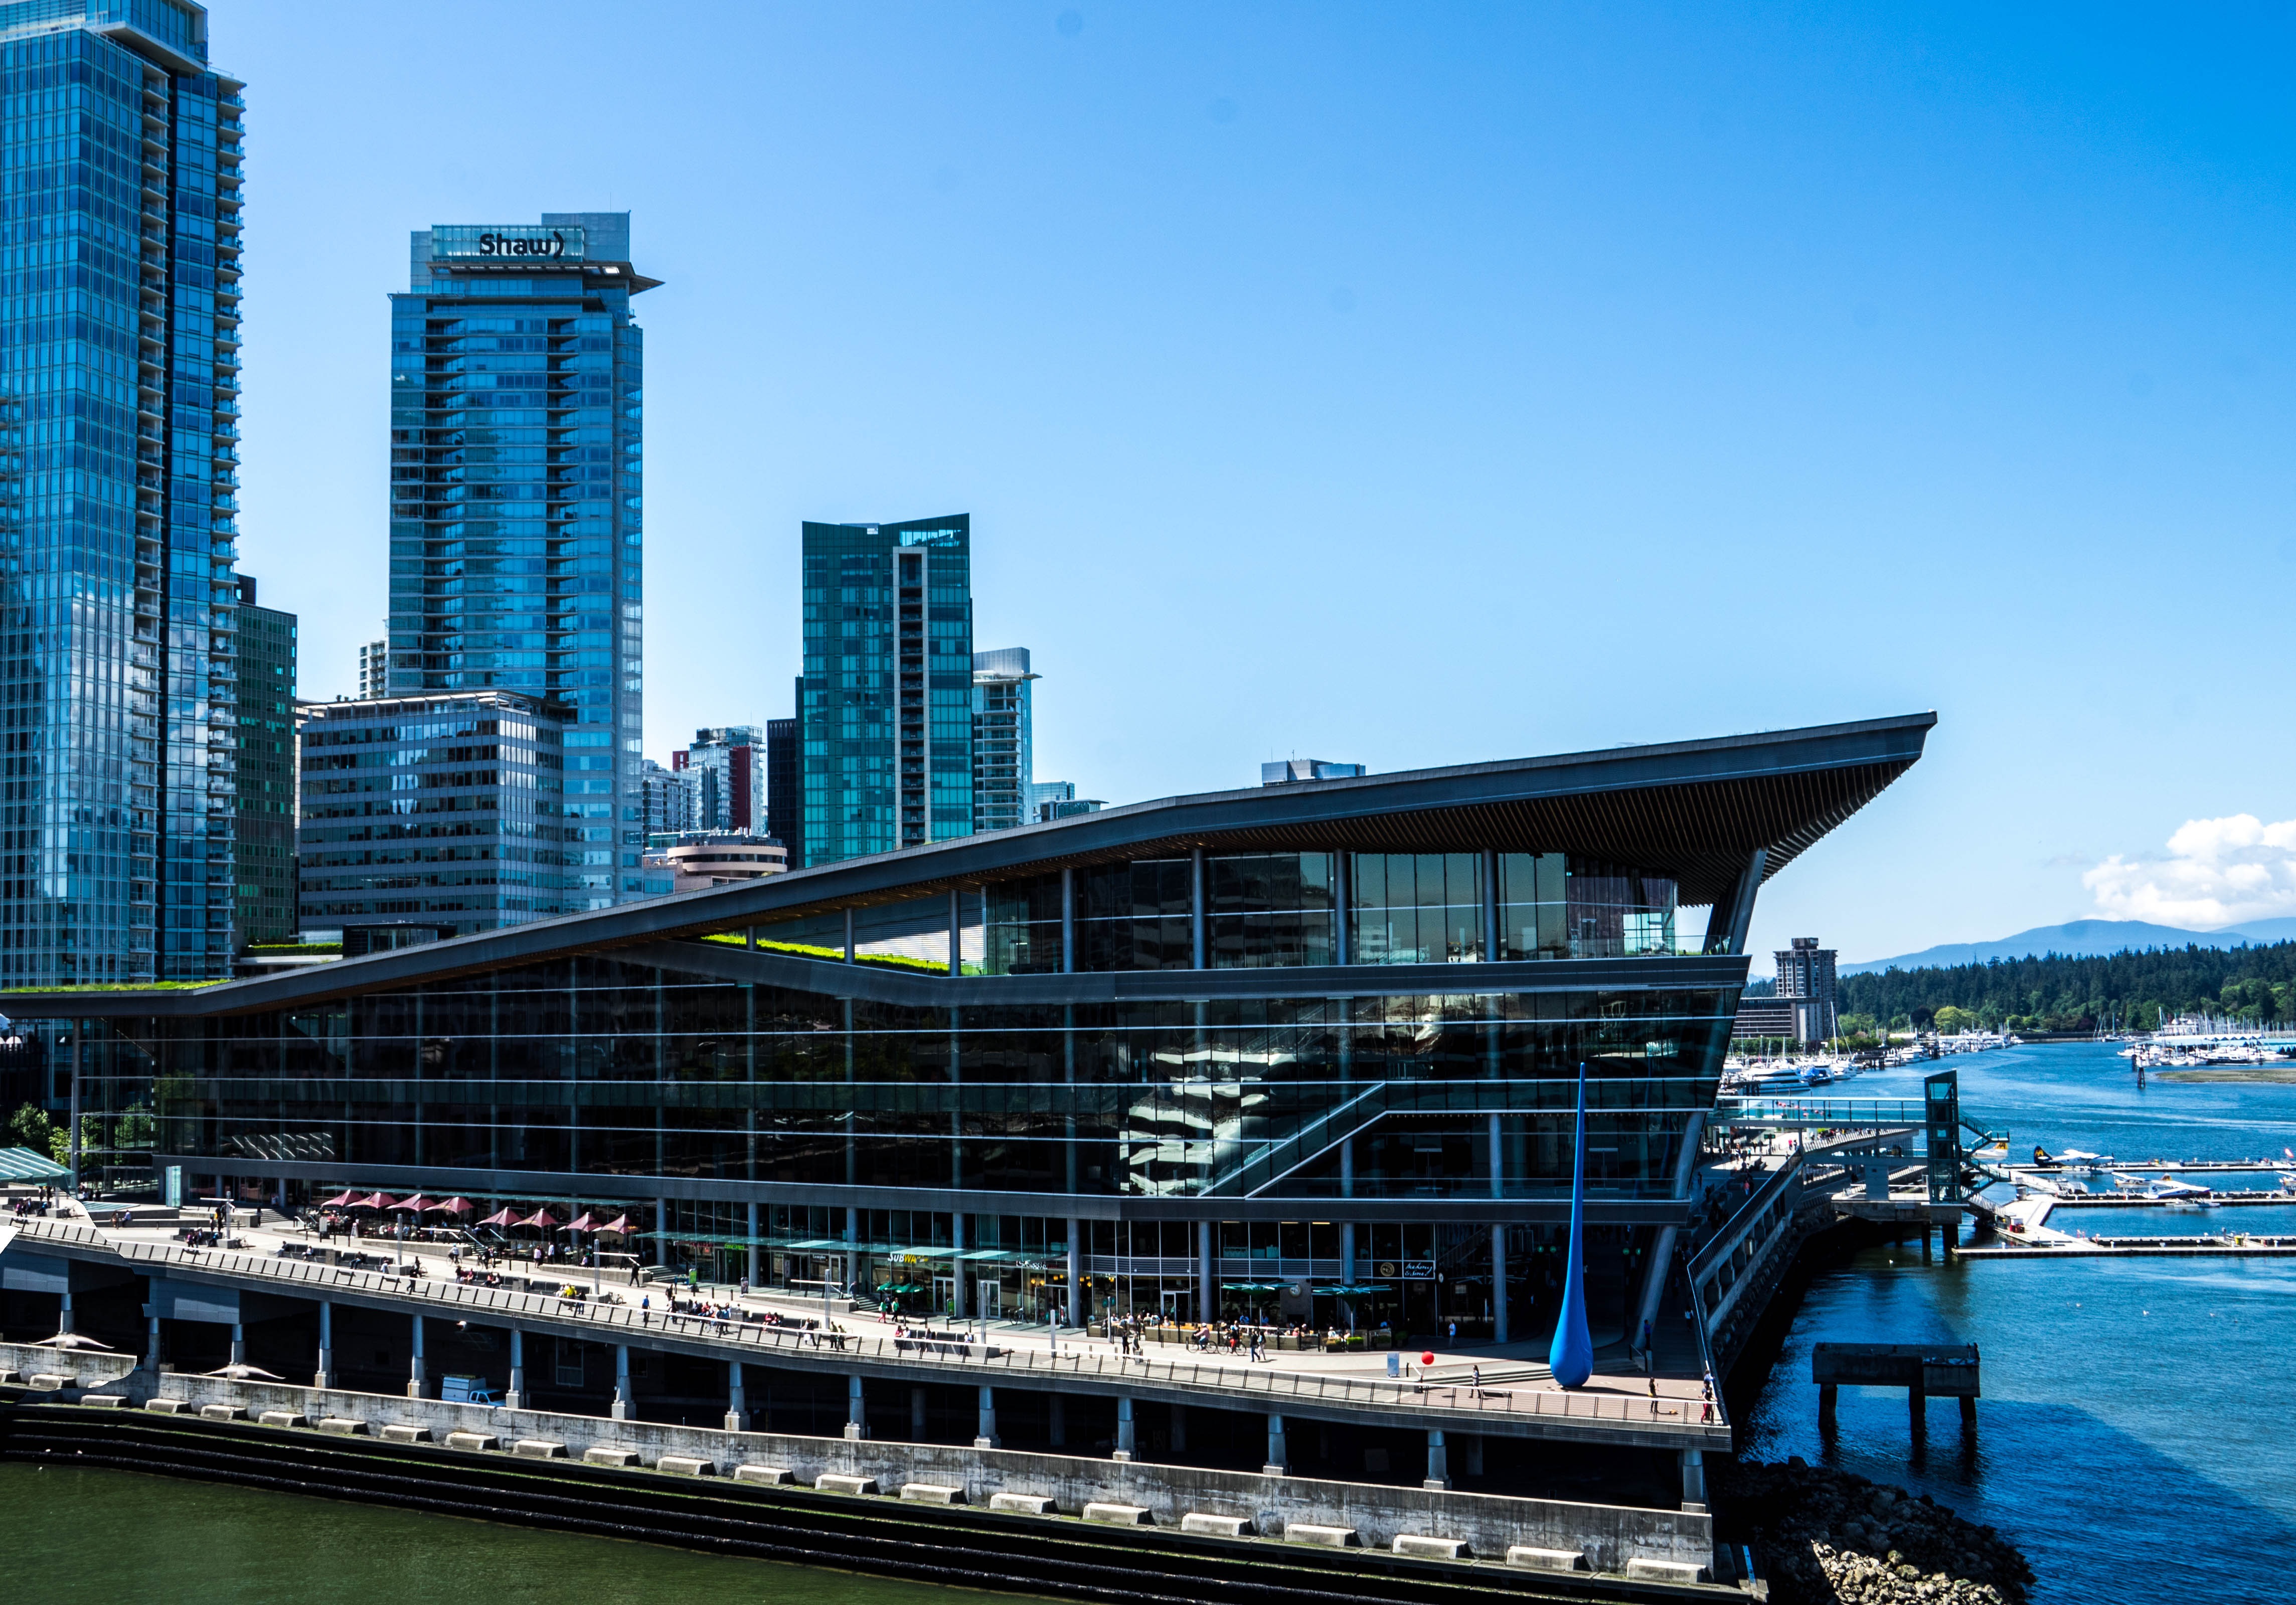
landscape, outdoor, dock, architecture, structure, sky, skyline, view, building, city, skyscraper, urban, cityscape, transport, construction, reflection, vehicle, vancouver, landmark, port, tourism, modern, tower block, design, canada, scene